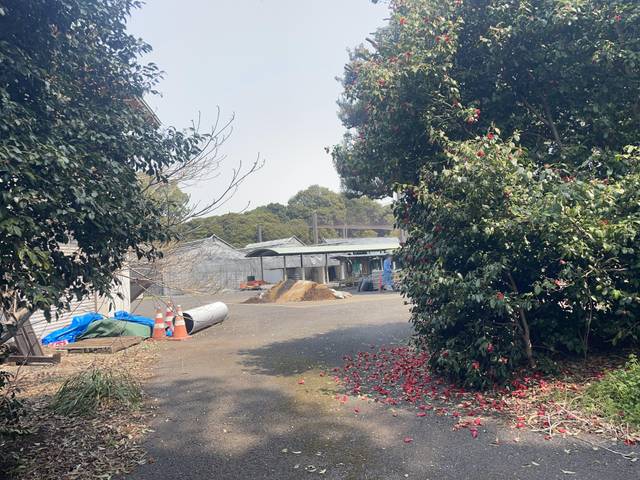
Region: Japan
Coordinates: 35.684, 139.706